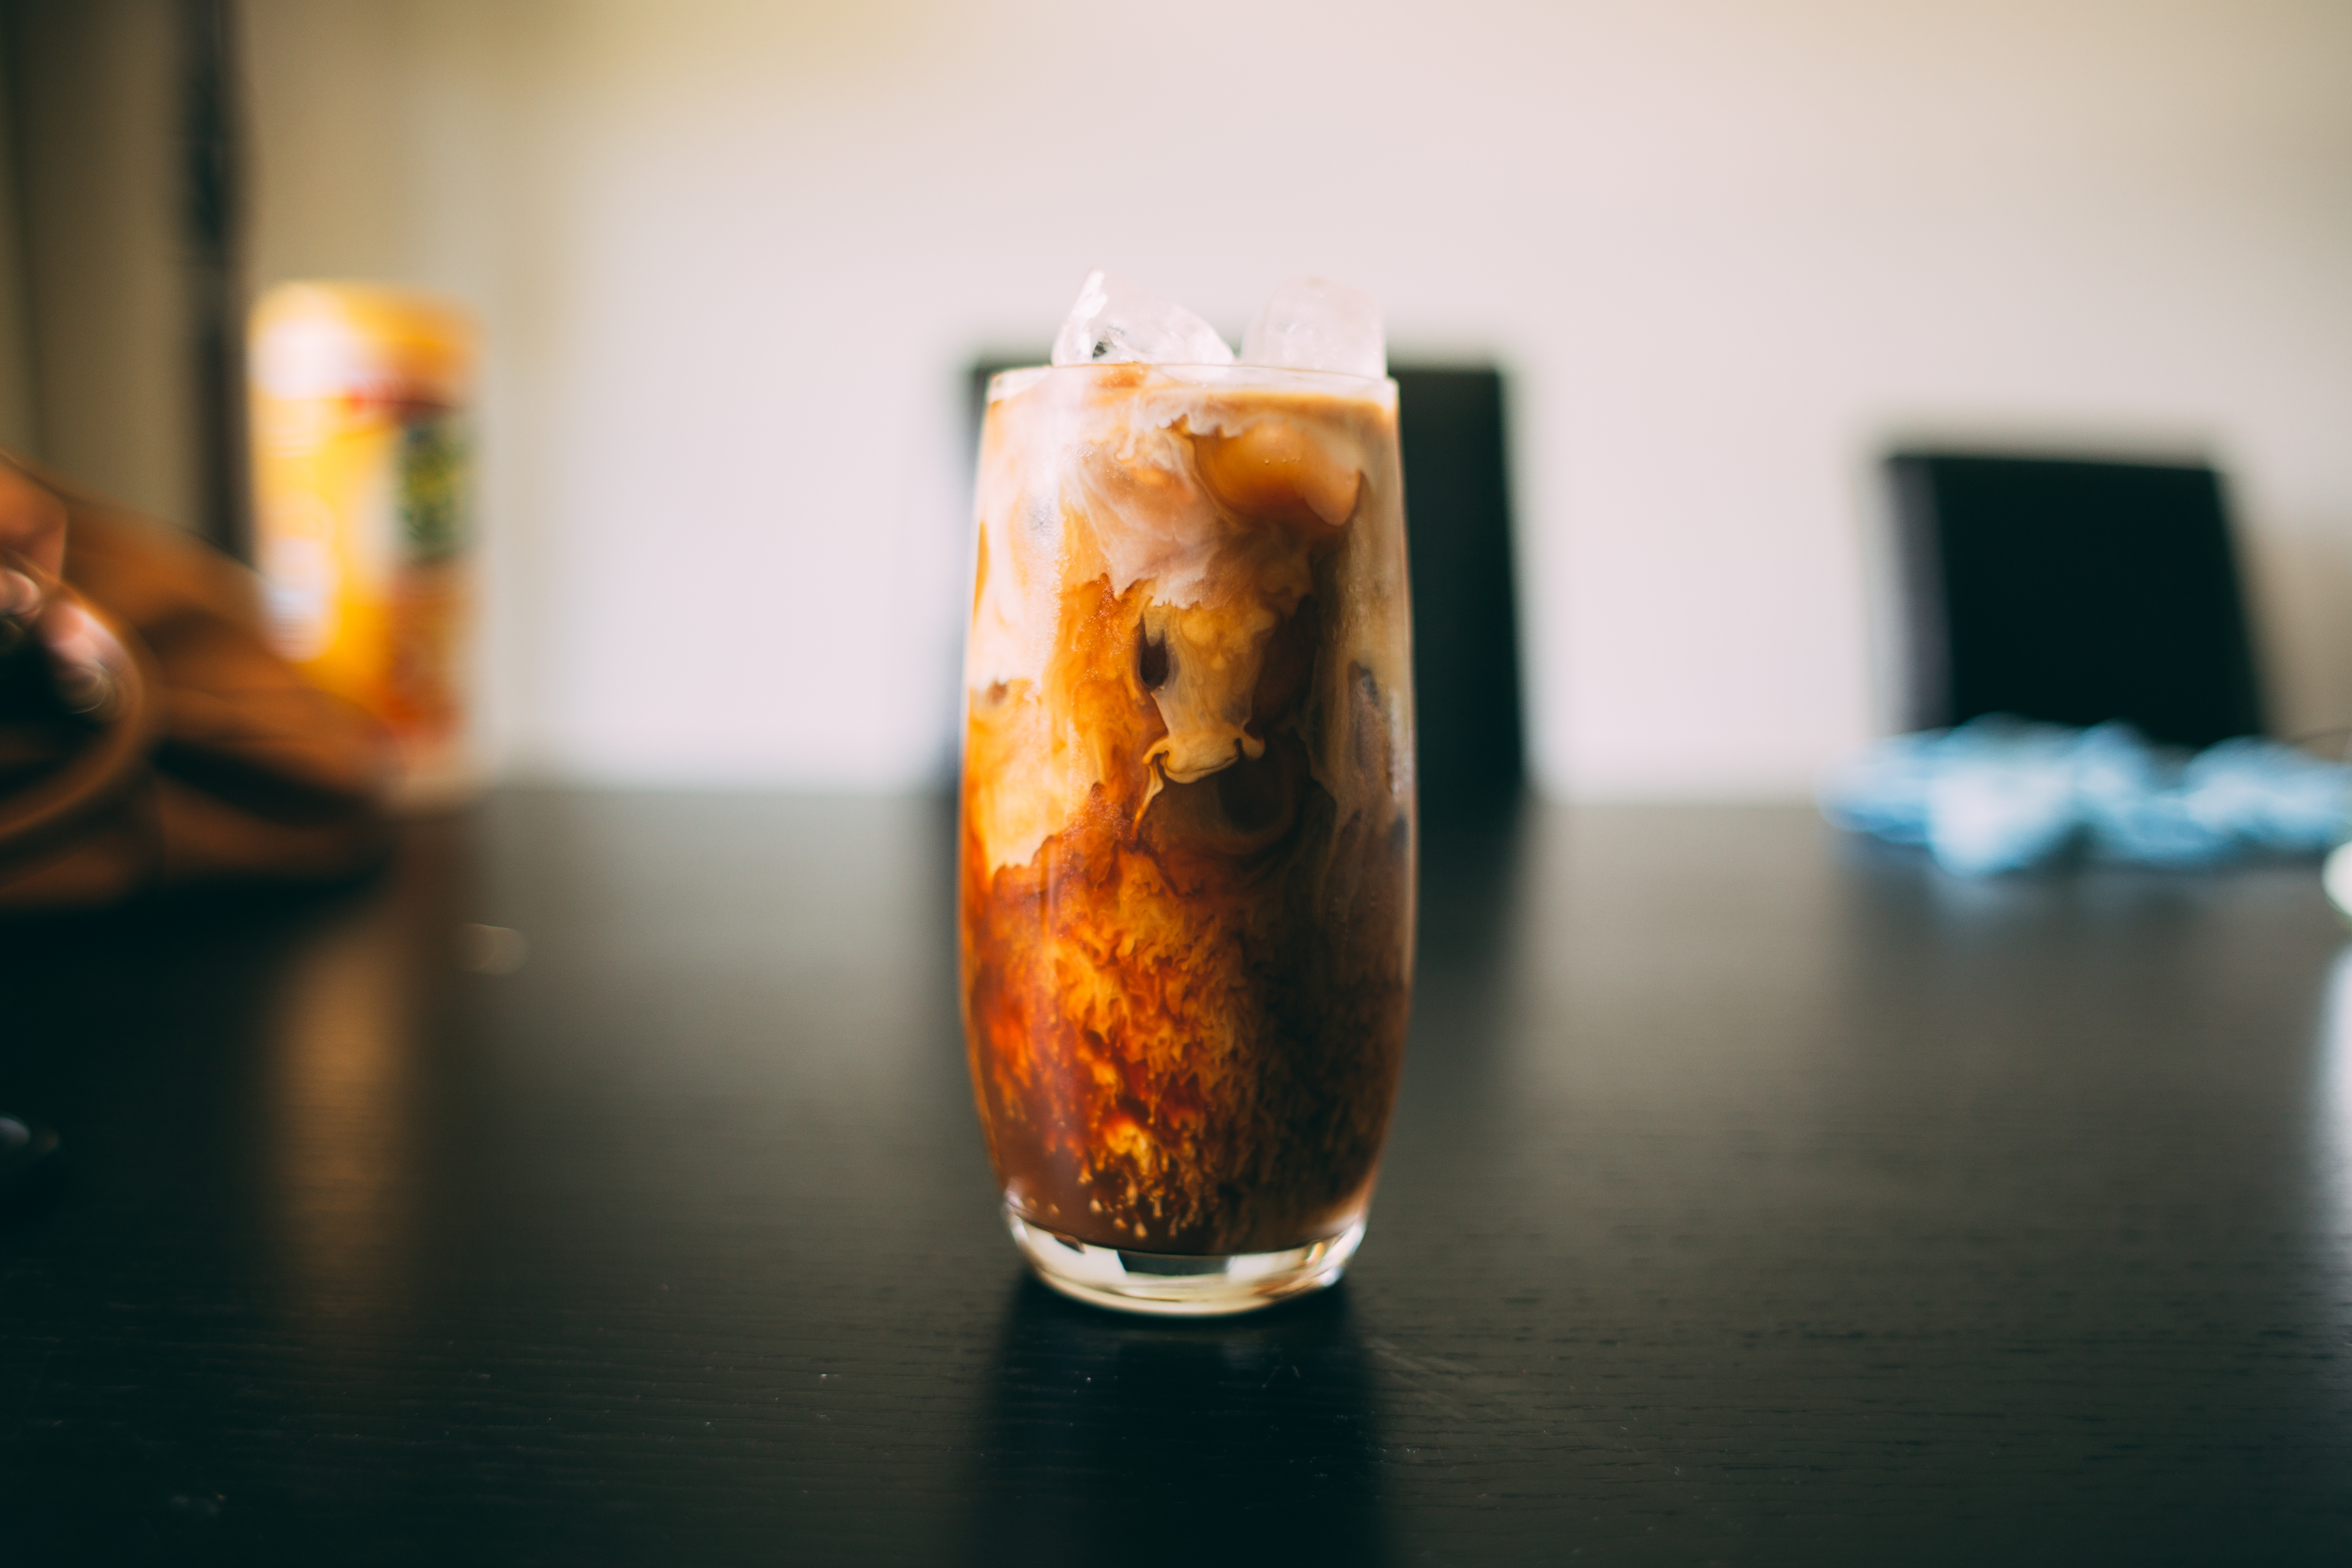
restaurant, meal, food, color, drink, lighting, beer, alcoholic beverage, sense, distilled beverage